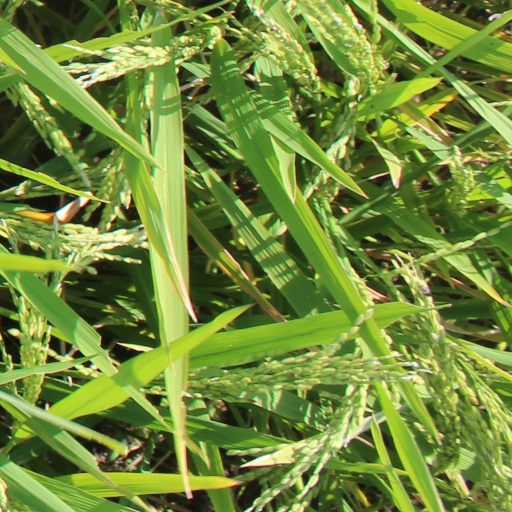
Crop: rice